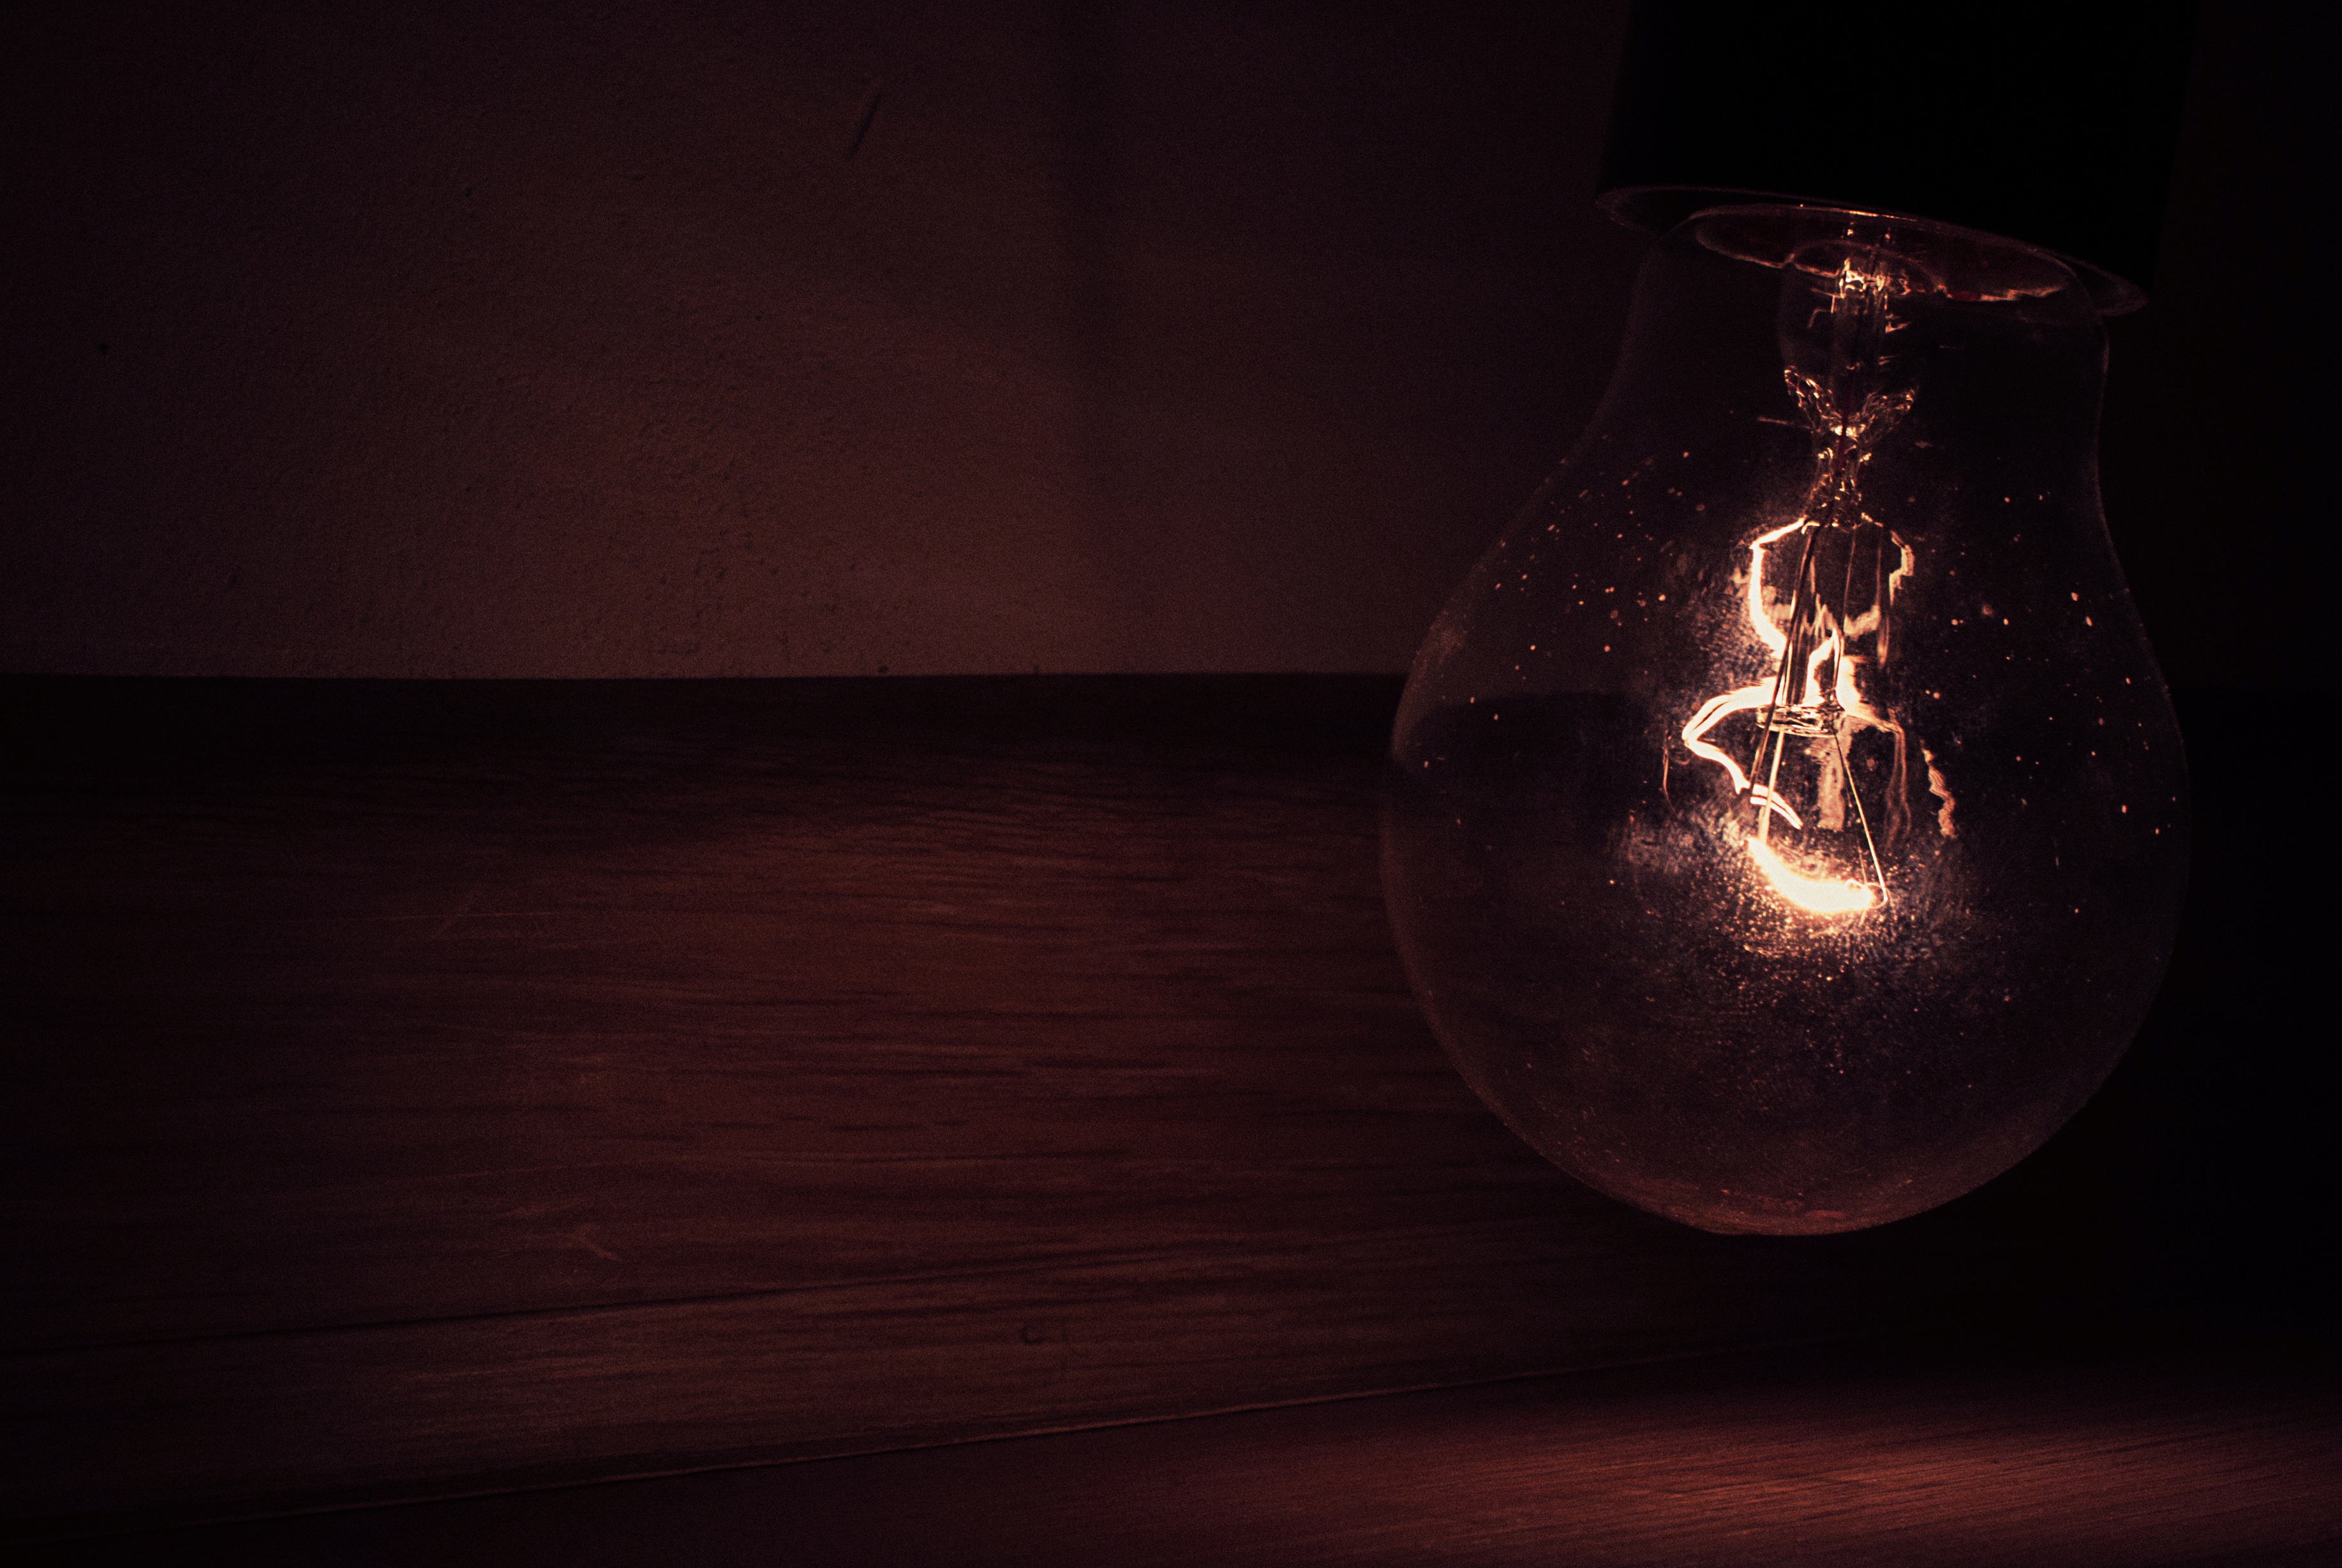
light, glass, dark, darkness, electricity, light bulb, lighting, shape, still life photography, incandescent light bulb